Defence of the Reich

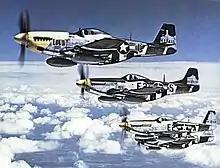
P-51 Mustangs in flight, summer 1944. Unlike the Spitfire, the P-51 could "clear the path" for the USAAF bombers to reach their targets. Their presence would break the Luftwaffe in 1944–45

In 1942, the German command tended to devalue the combat capability of the United States Army Air Forces. Hitler had repeatedly refused to accept reports from the German military attaché in Washington suggesting that the United States war industry was gearing up and able to produce thousands of first-rate aircraft. Göring reassured Hitler that the B-17 was of miserable fighting quality, stating that the Americans could only build proper refrigerators.